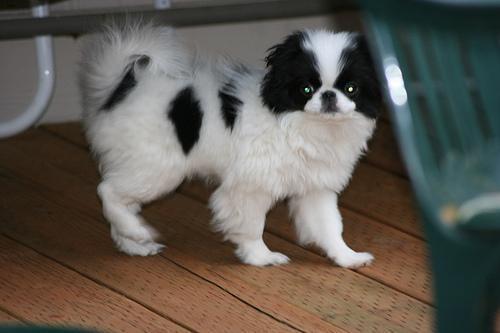
japanese chin